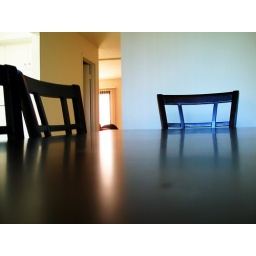
chair reflected in table